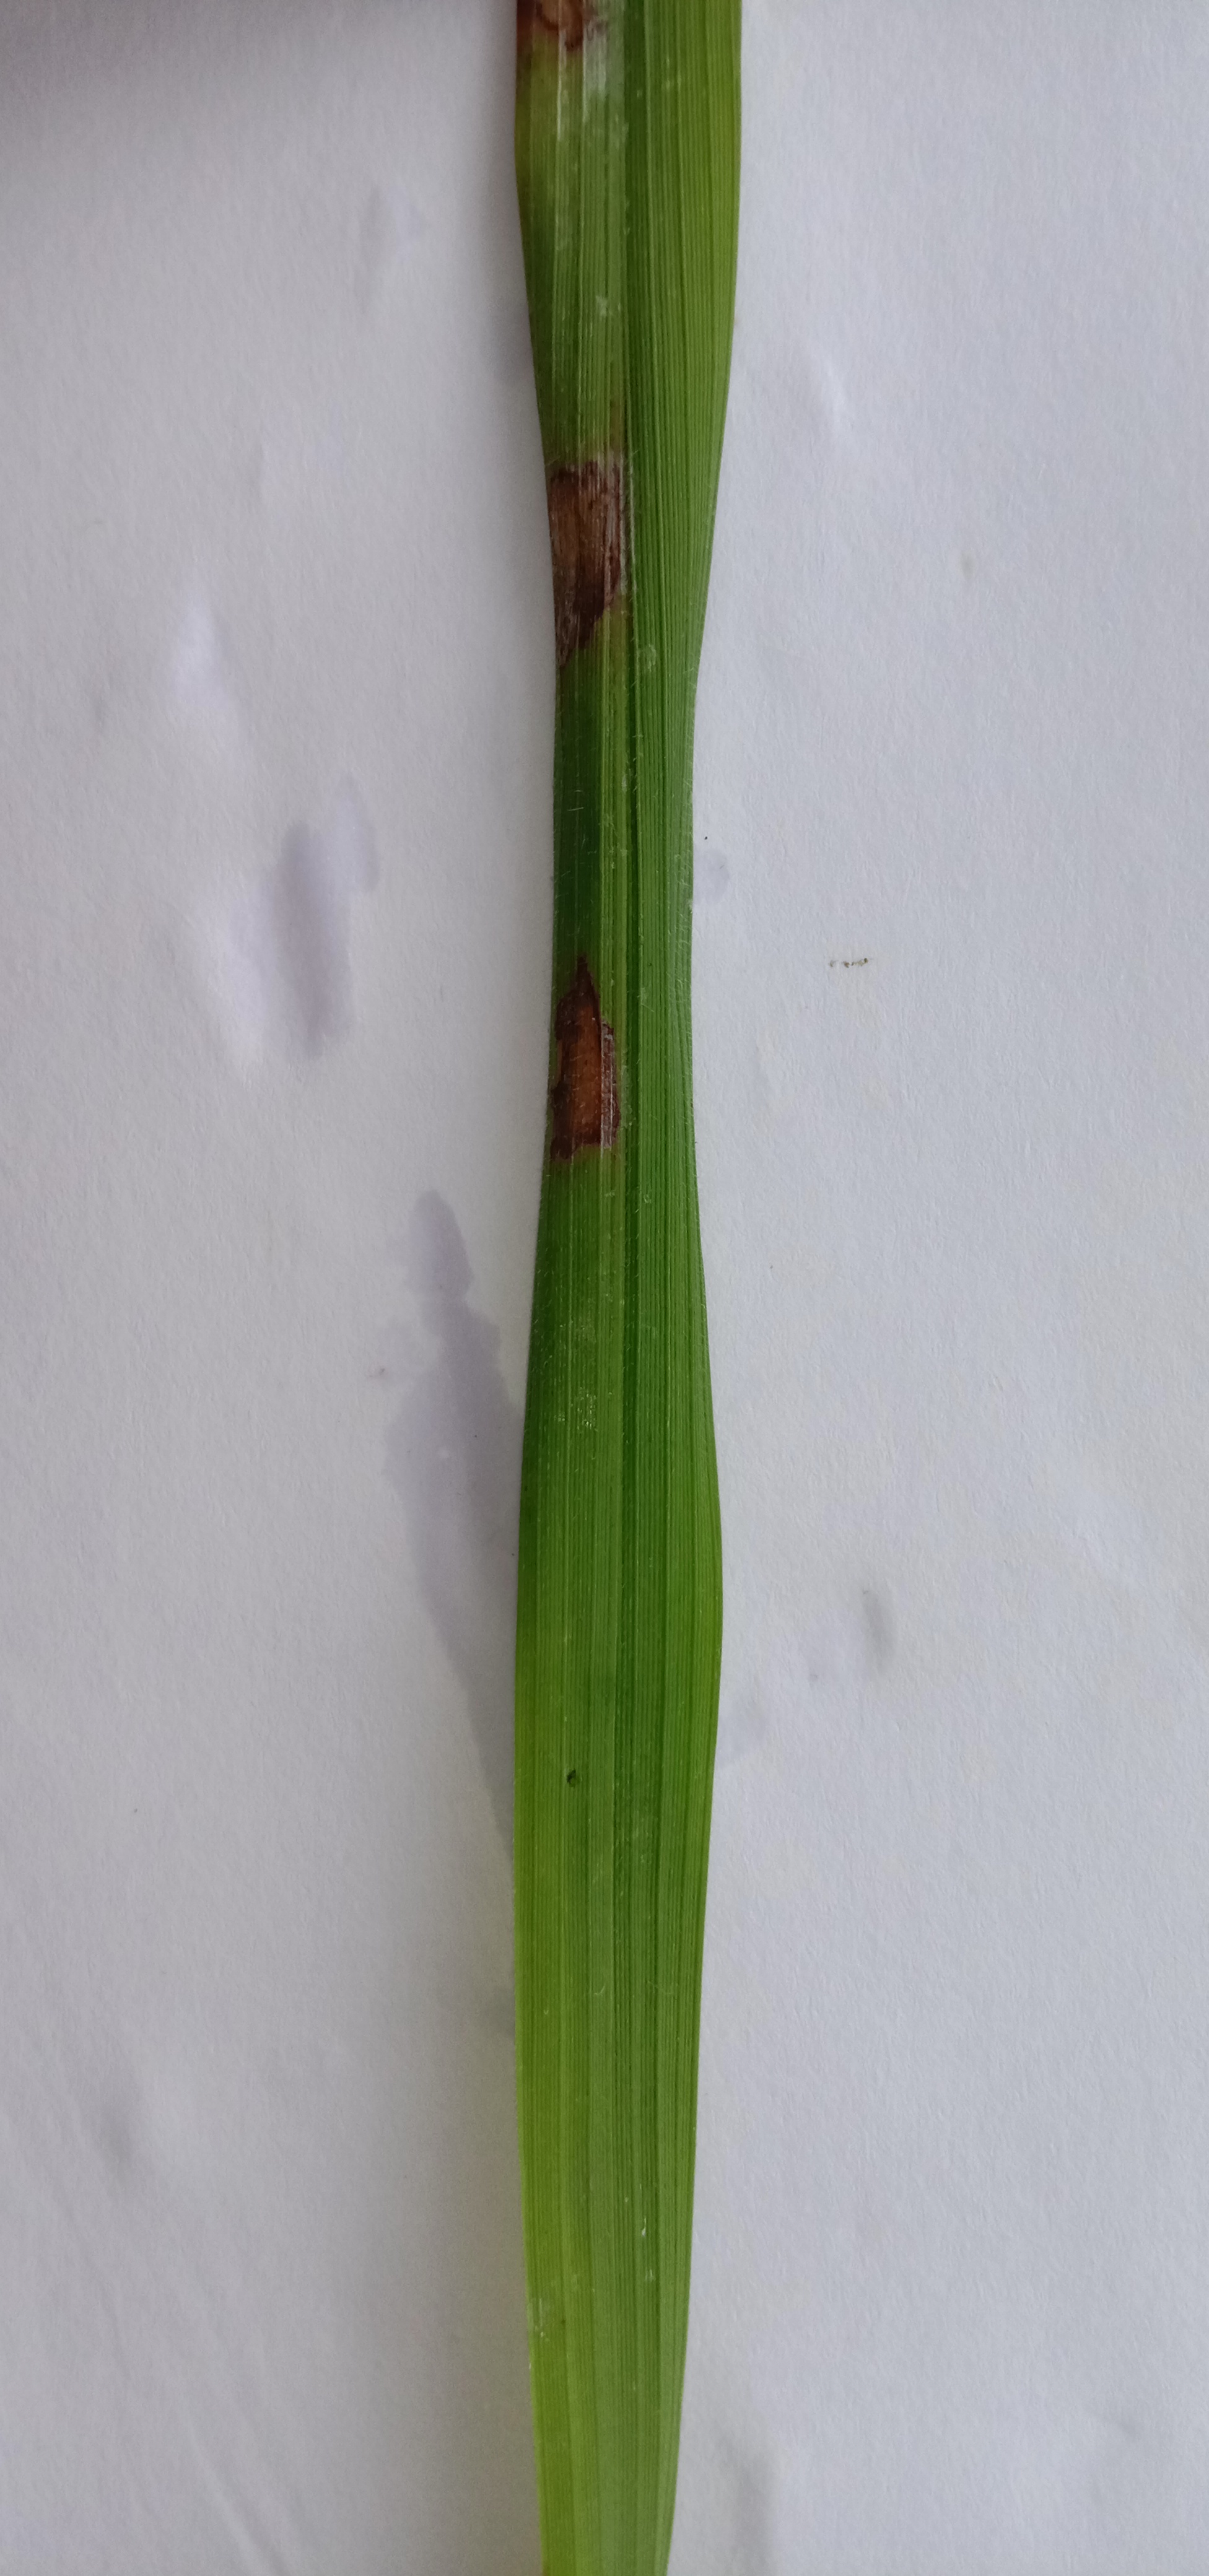
Label: Rice___Brown_Spot